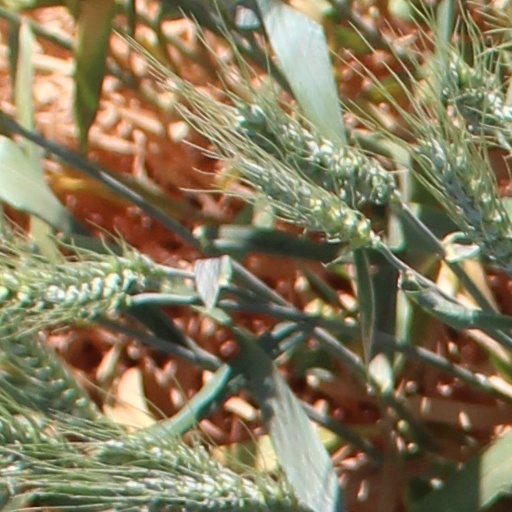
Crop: wheat